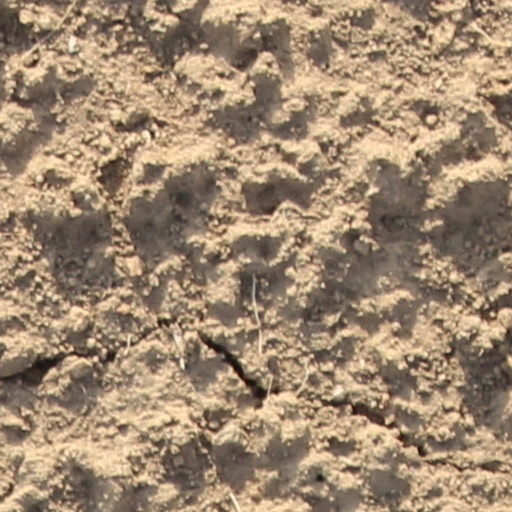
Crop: wheat